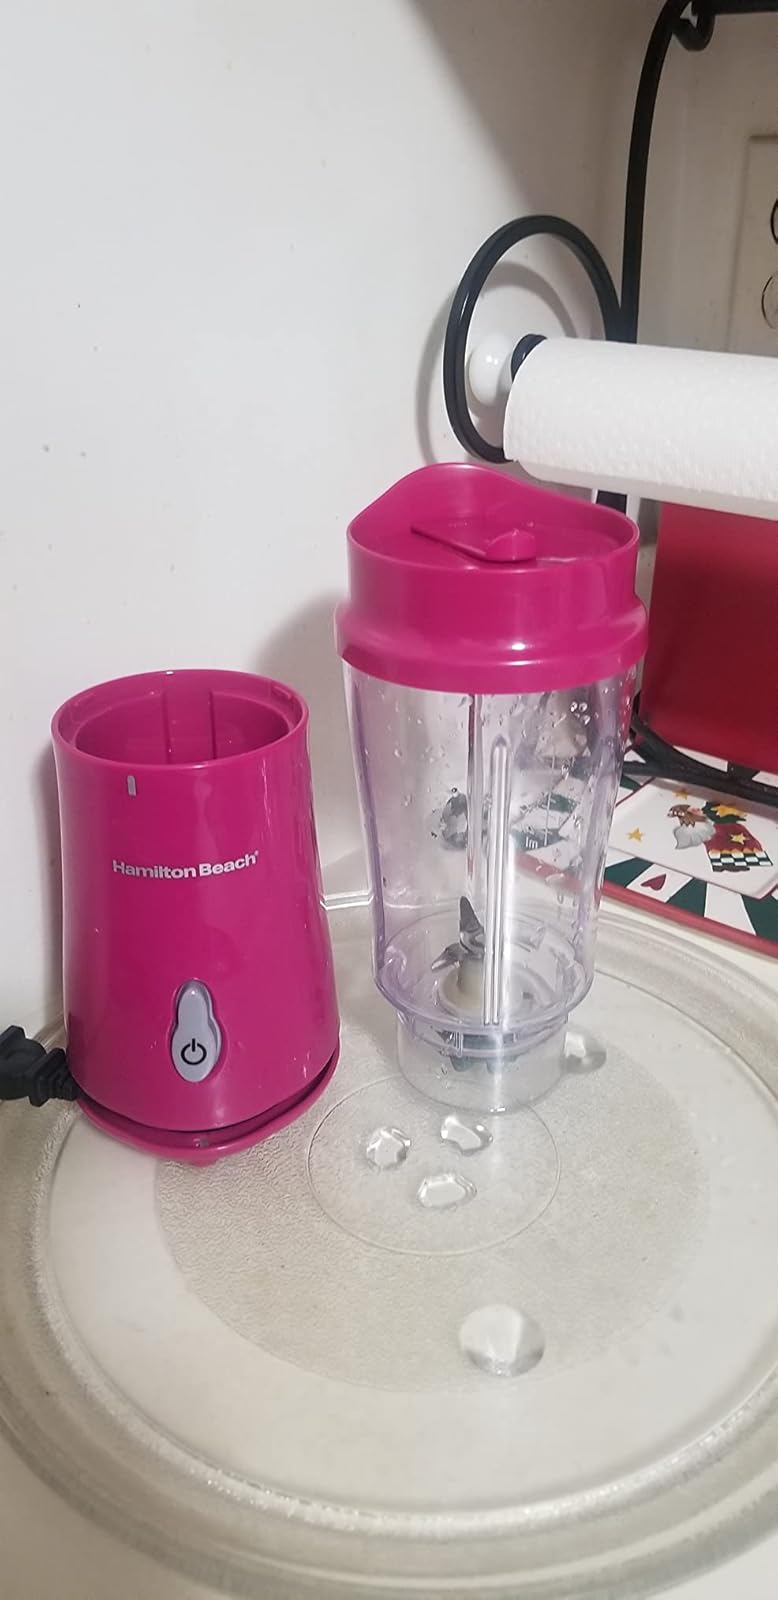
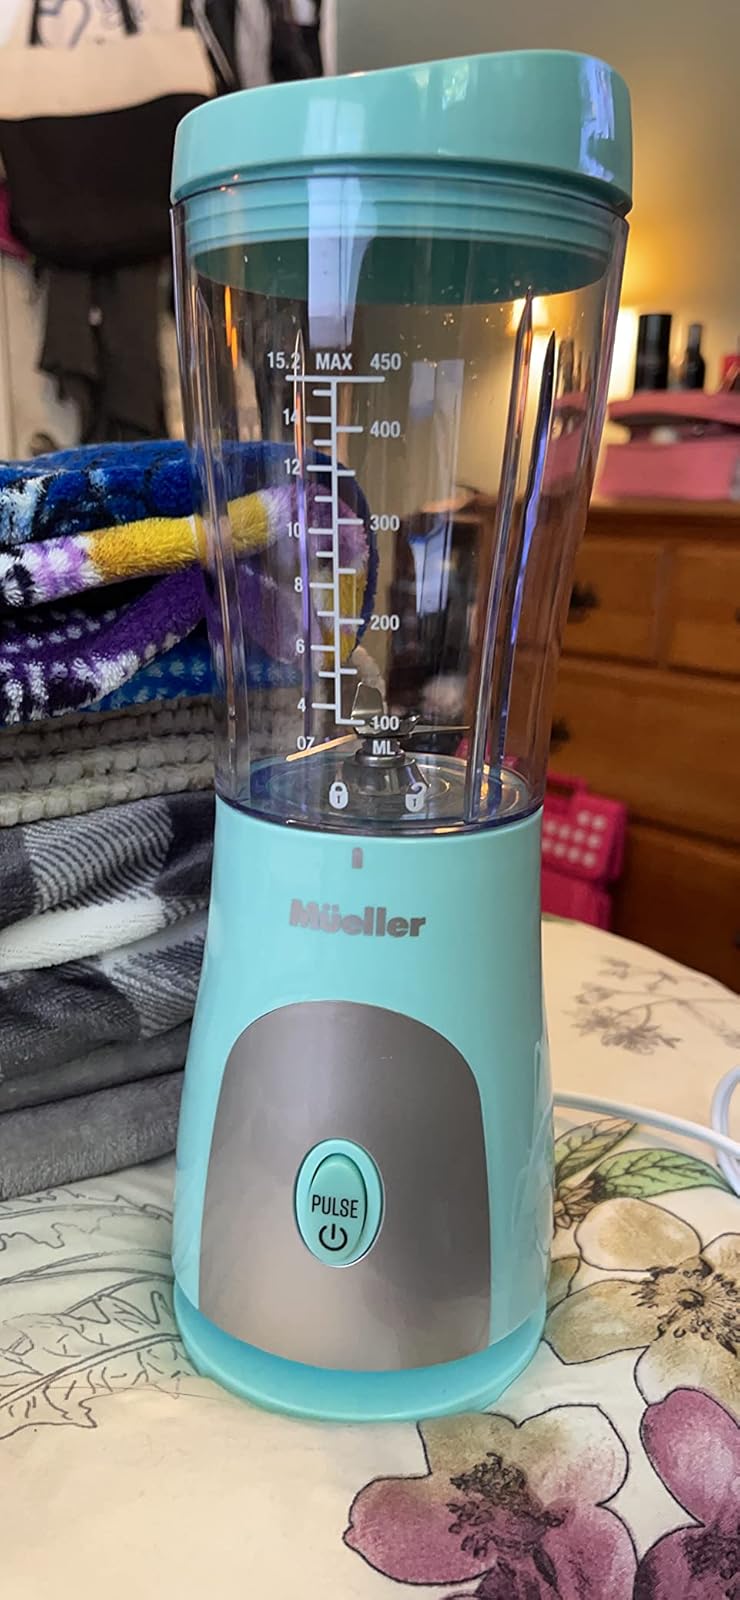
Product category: items_blender
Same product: no